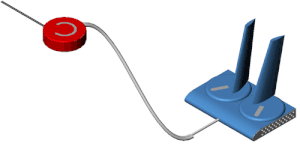
Hydrolienne autostable a hydrofoils oscillants
La notion d'énergie marine ou d'énergie des mers désigne l'ensemble des énergies renouvelables extraites ou pouvant l'être du milieu marin.